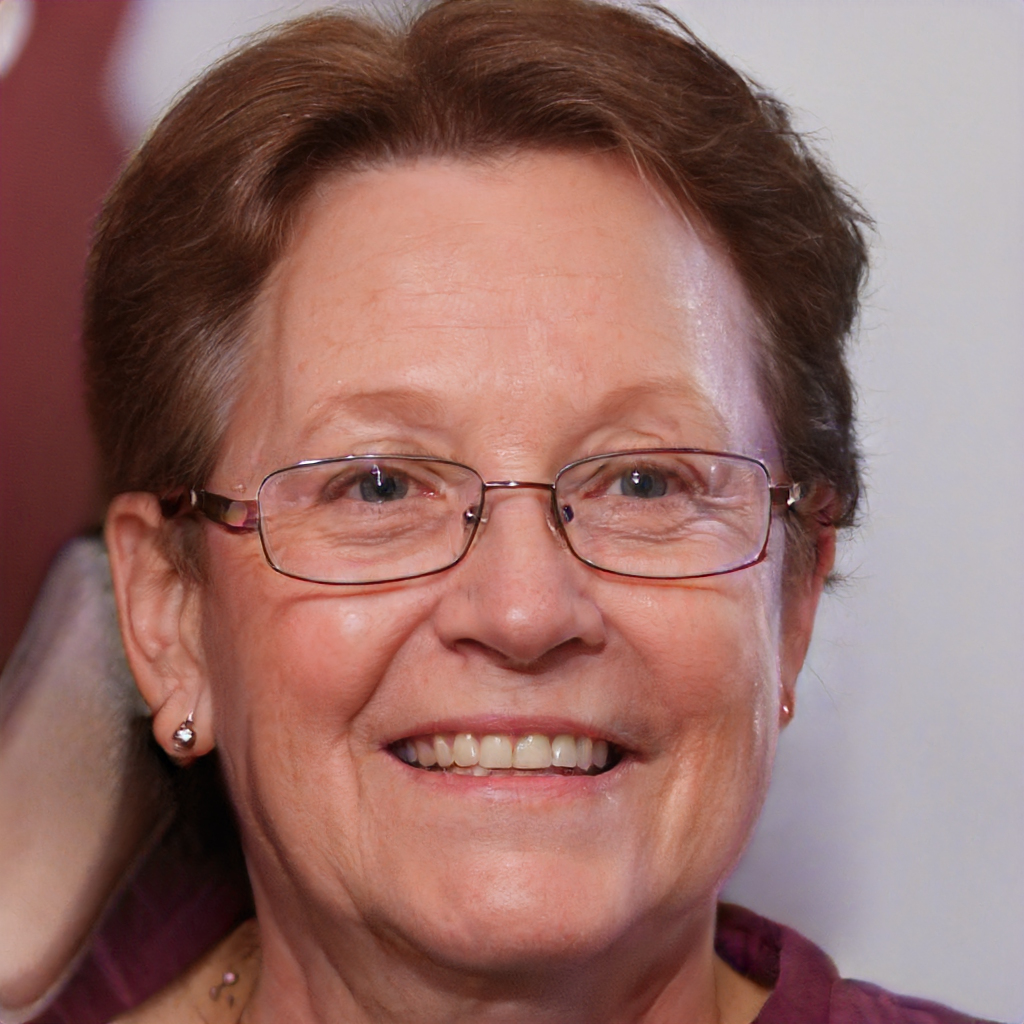
Gender: Female